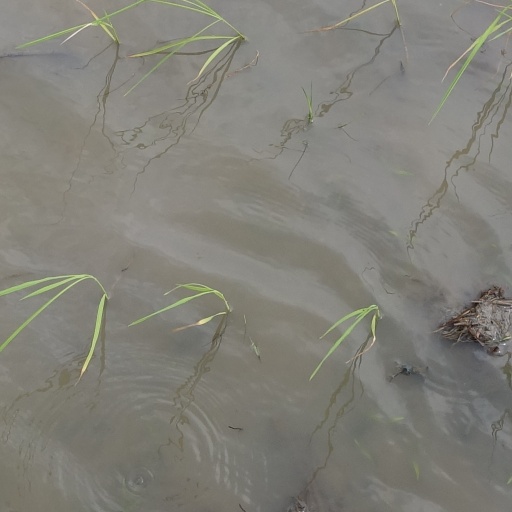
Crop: rice